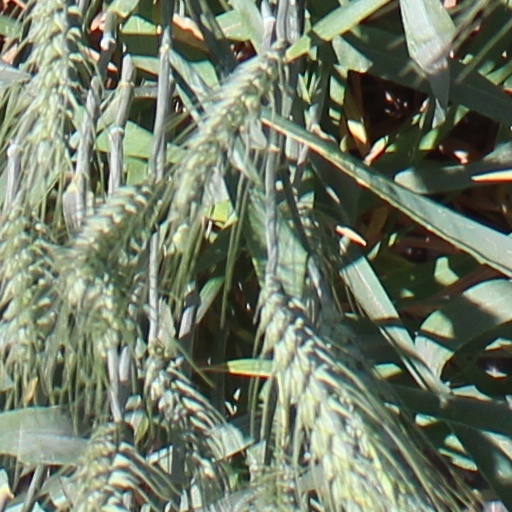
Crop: wheat